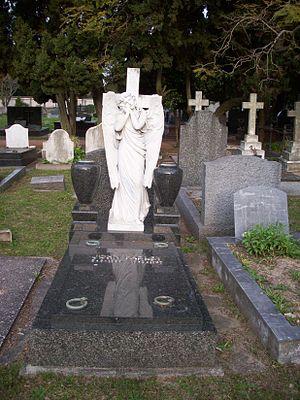
John Harley est un footballeur écossais et uruguayen, né le 5 mai 1886 à Glasgow et mort le 15 mai 1960.
Le cimetière britannique de Montevideo est l'un des plus importants de l'Uruguay.